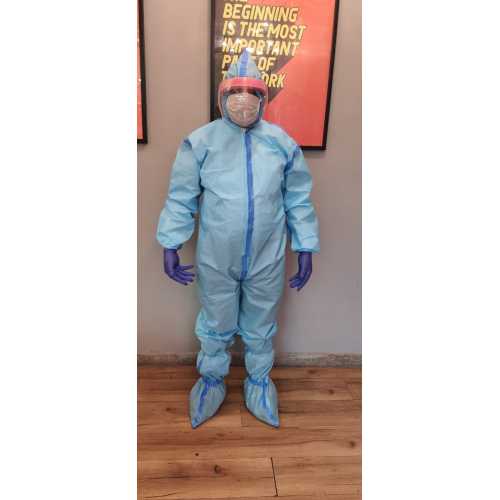
Objects detected:
Face_Shield
Mask
Gloves
Gloves
Coverall